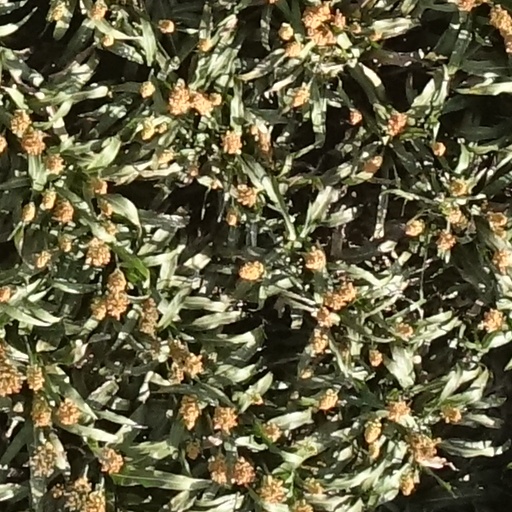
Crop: sorghum